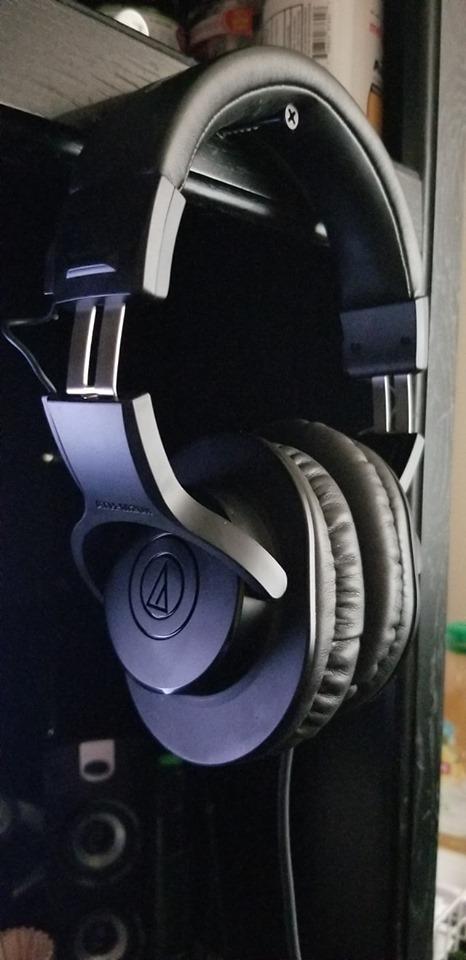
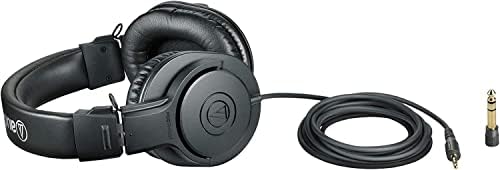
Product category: headphones
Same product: yes